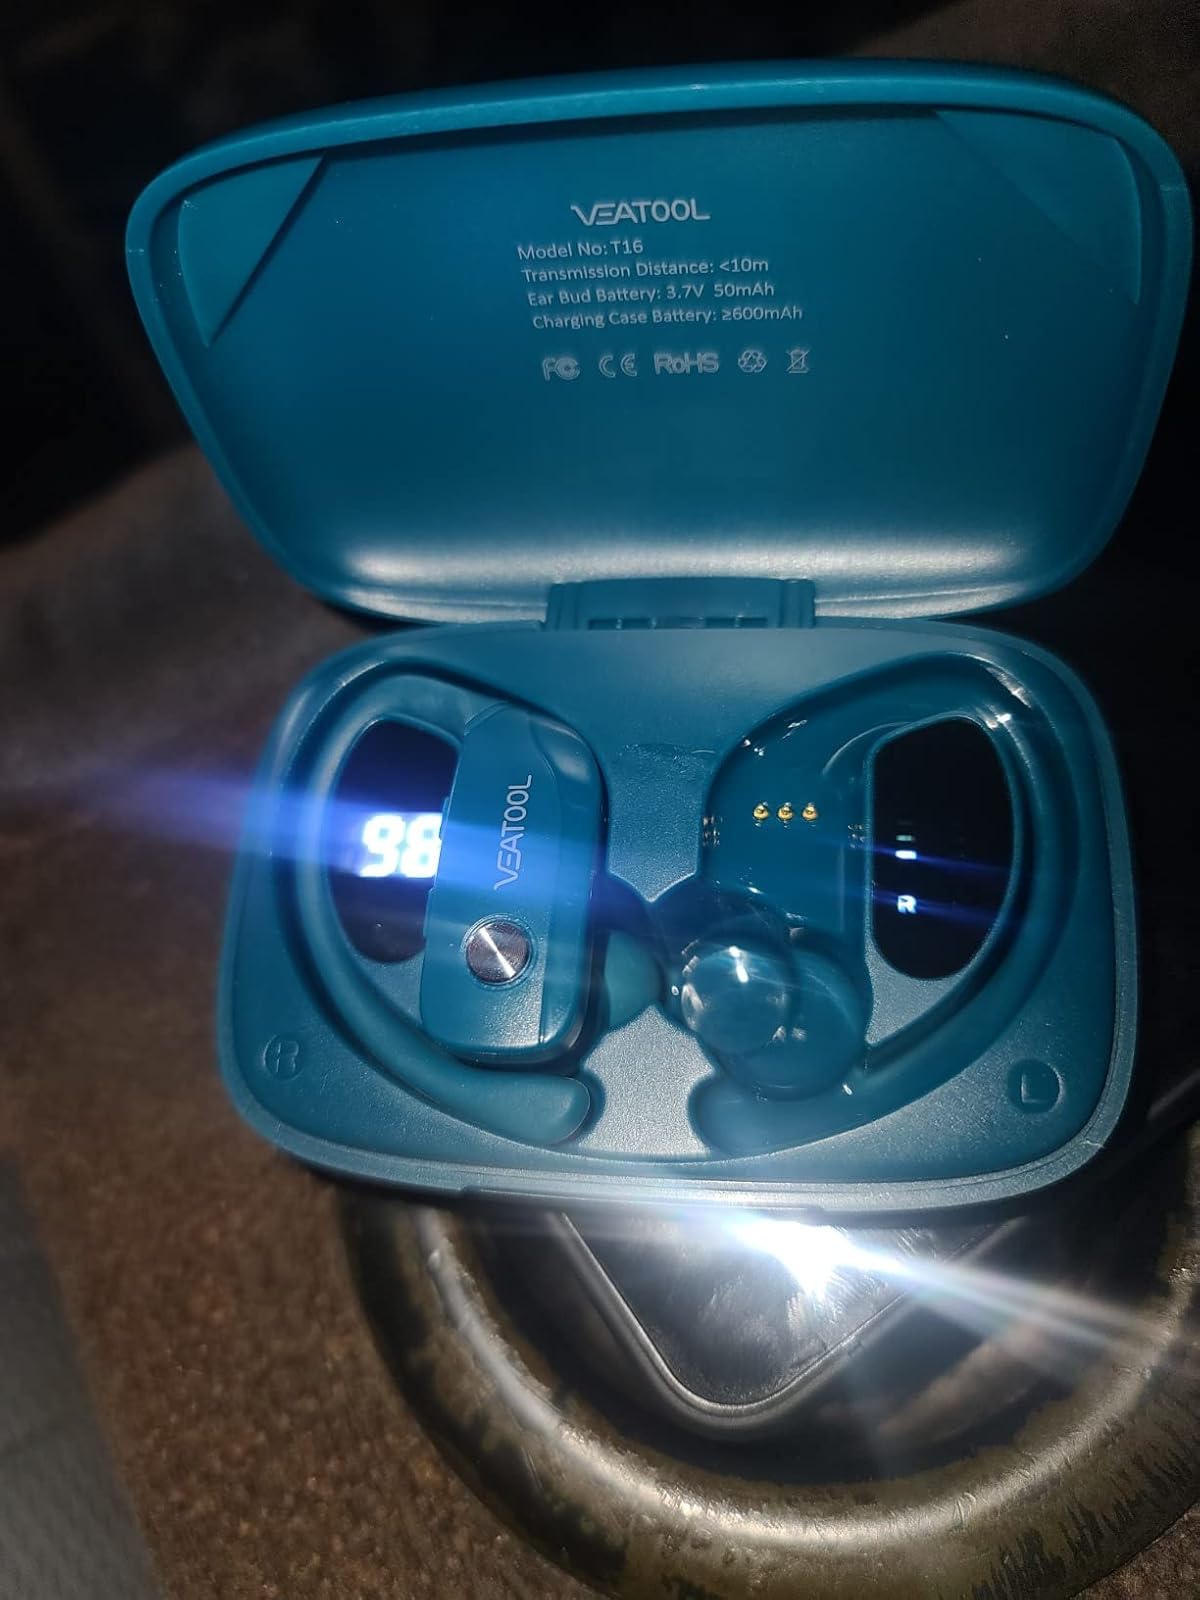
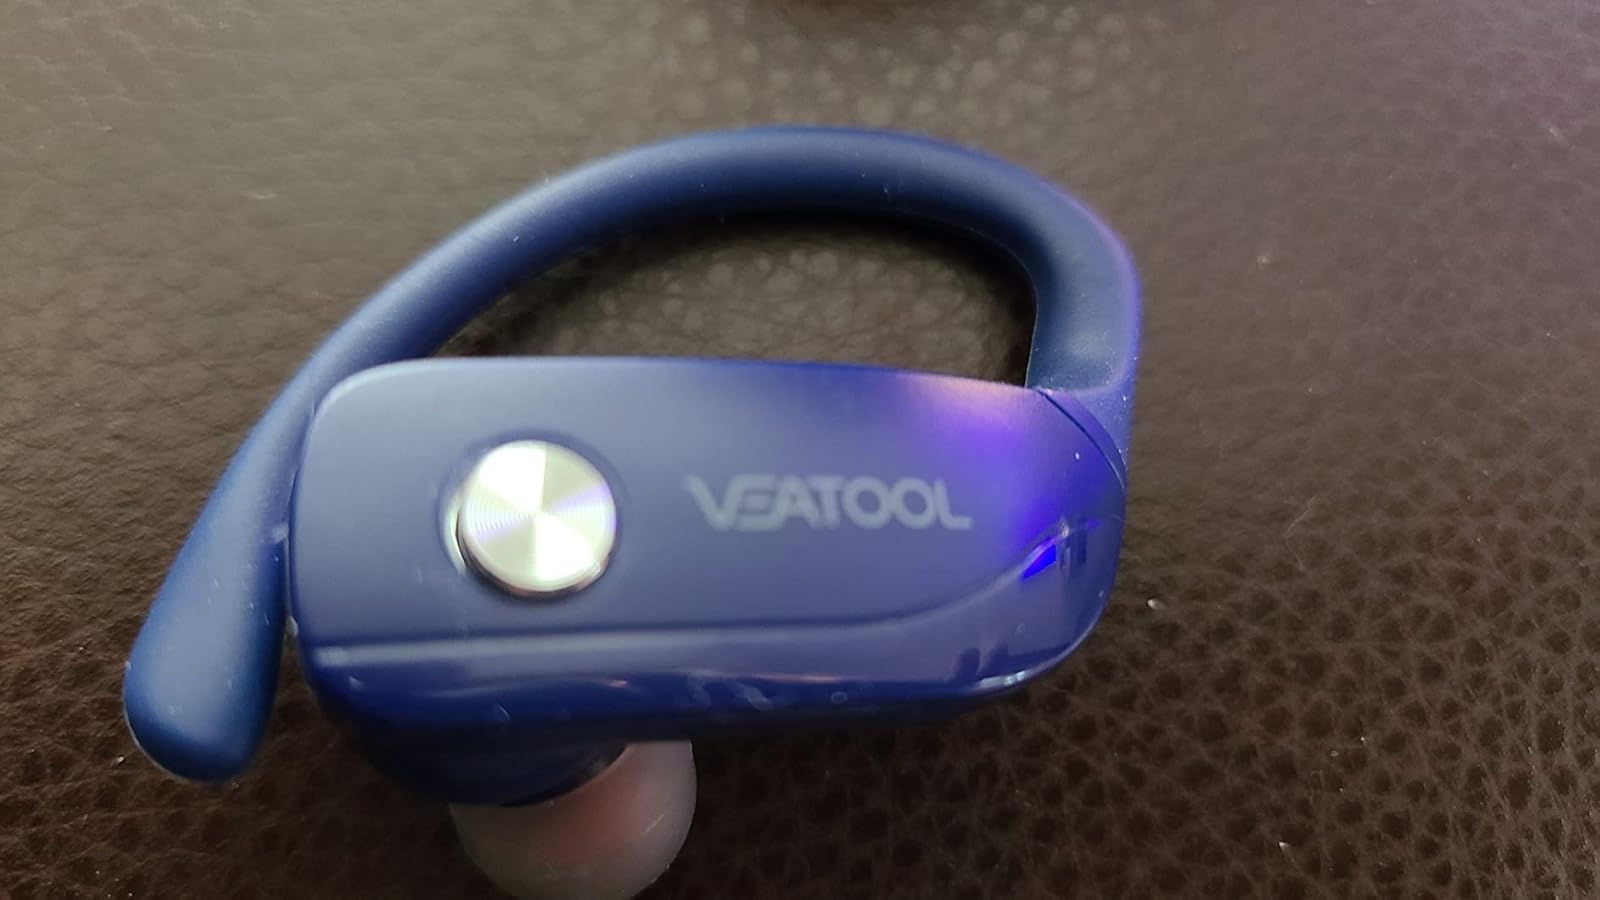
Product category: earbuds
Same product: no